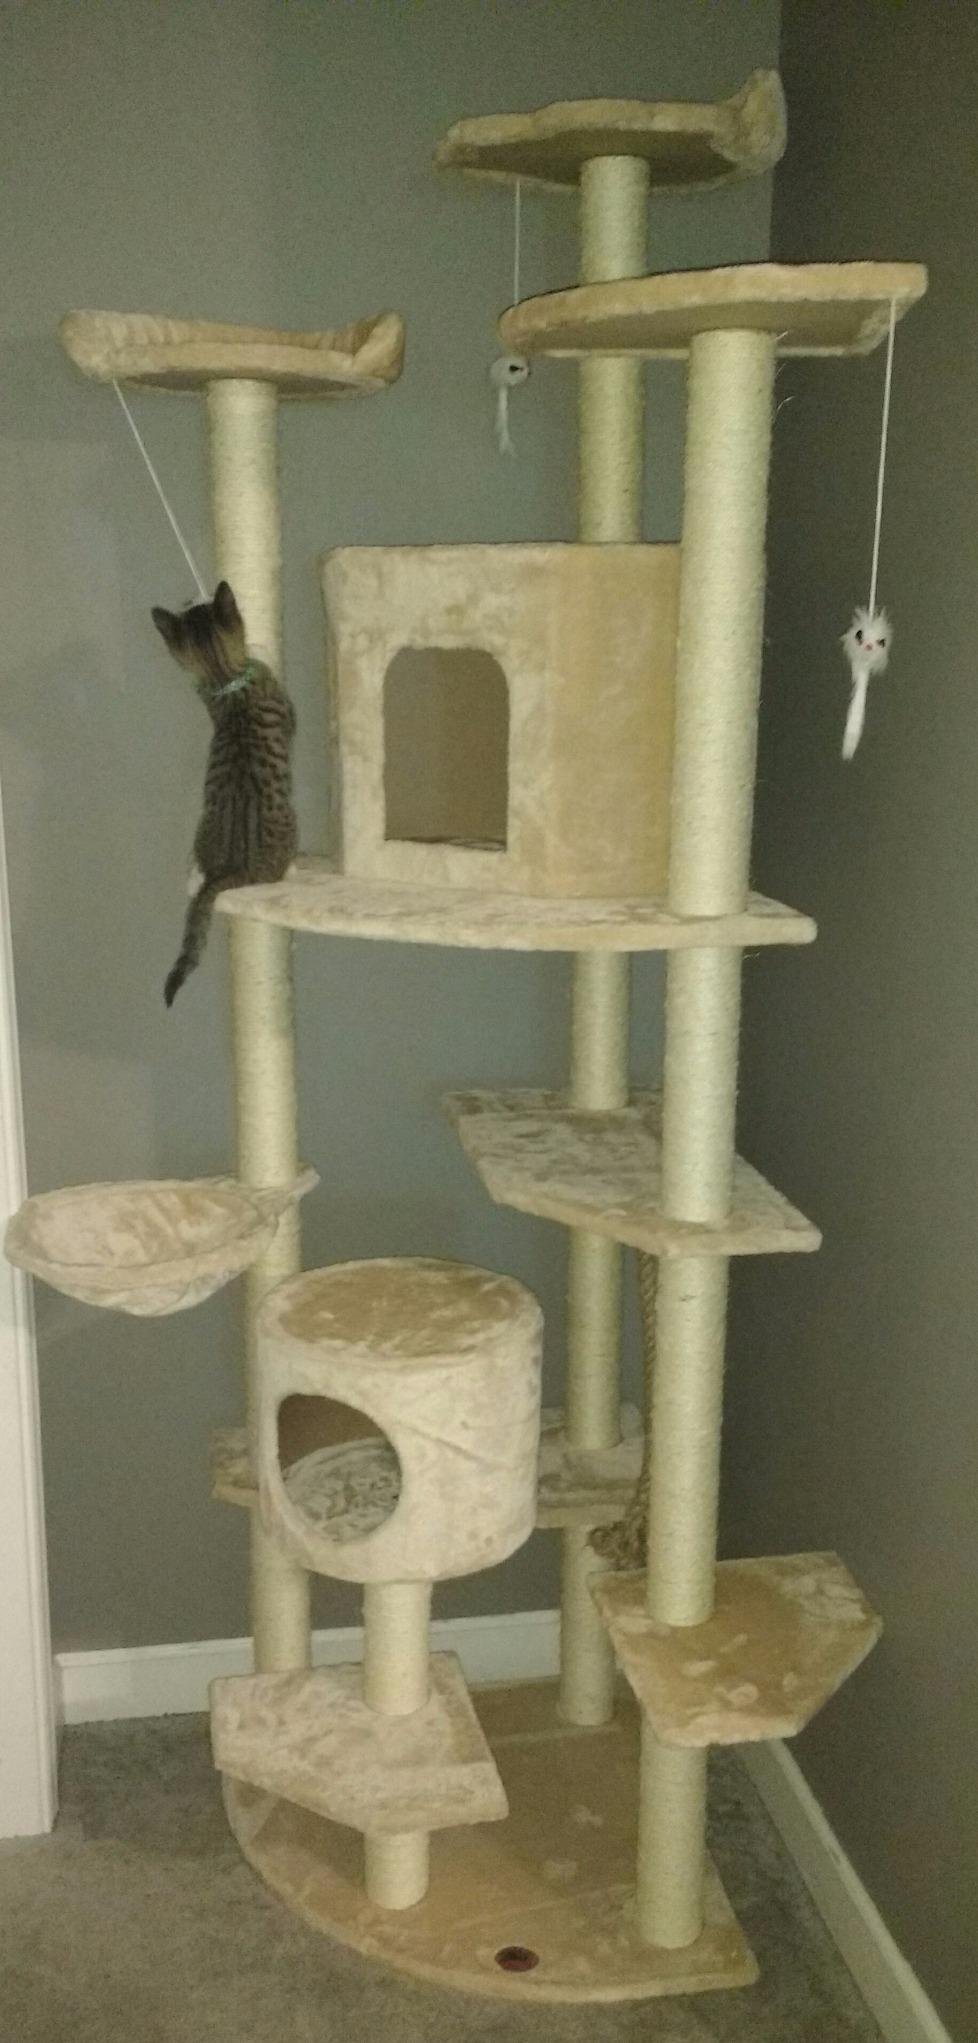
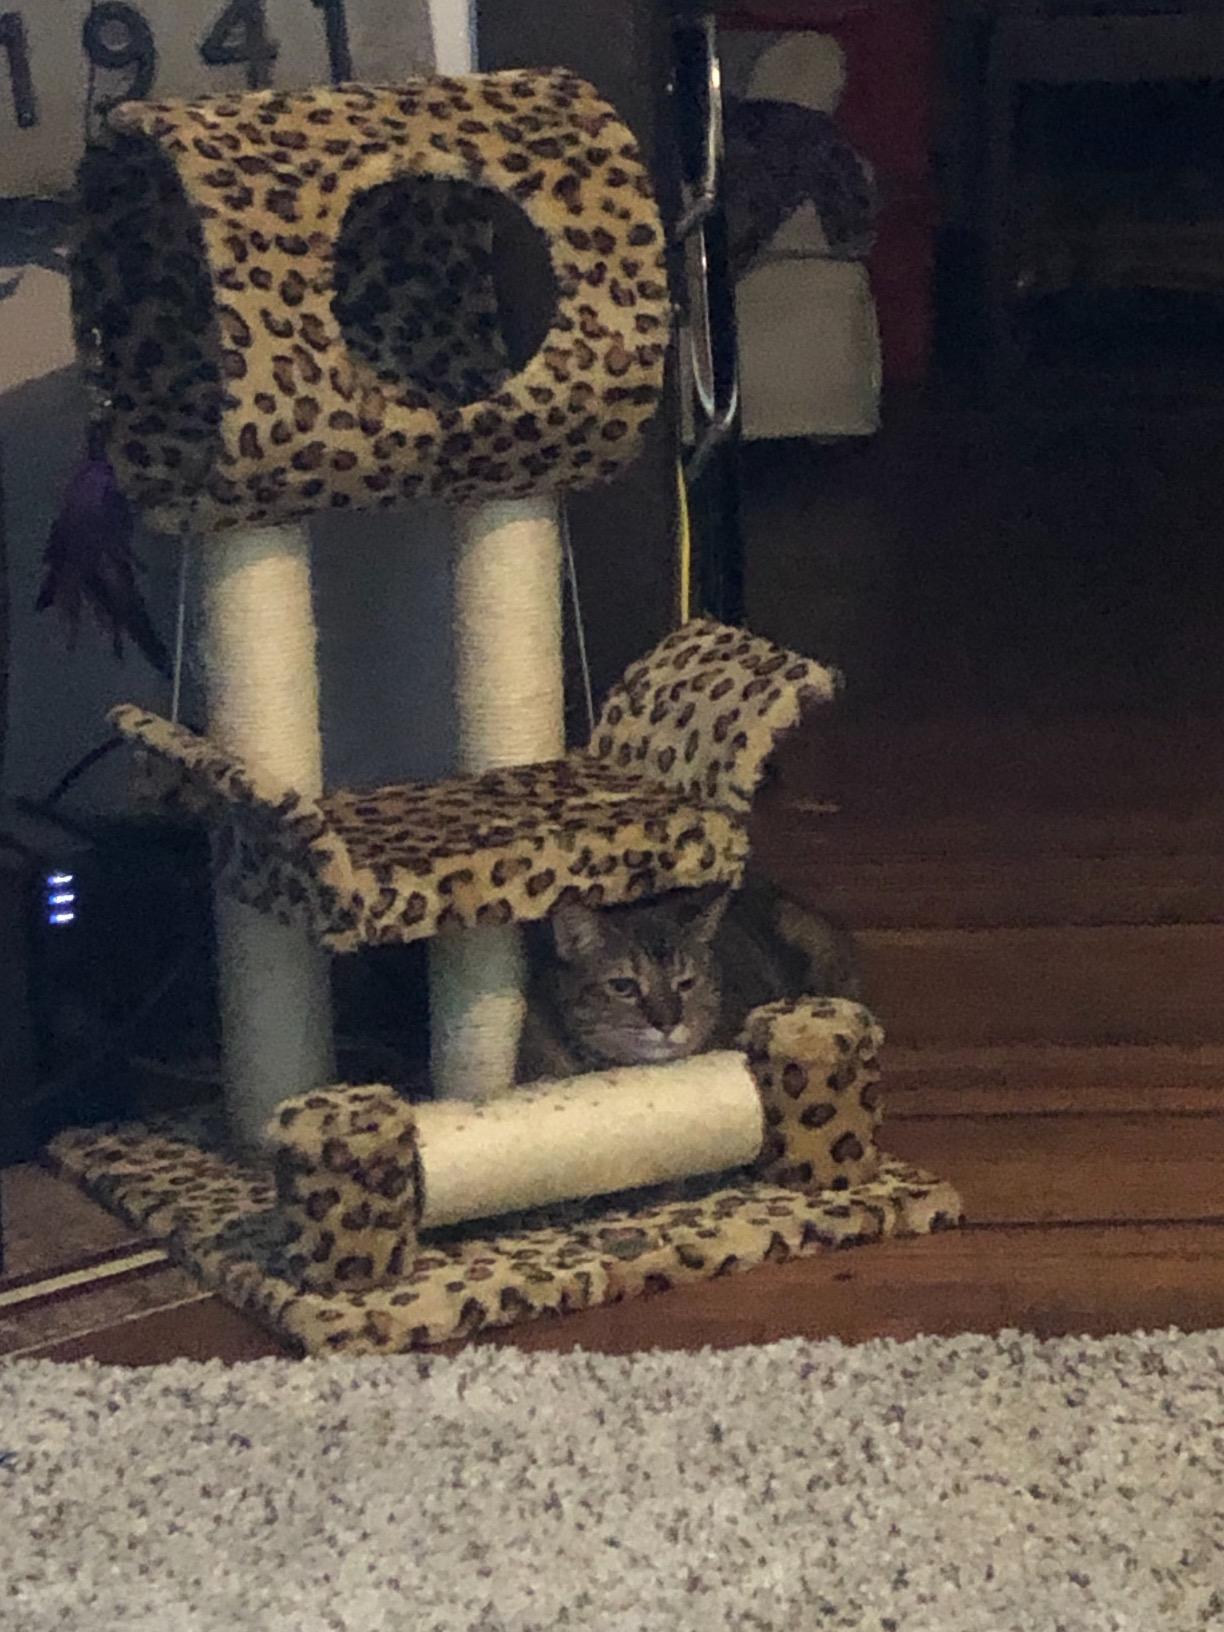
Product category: items_cat tree
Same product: no